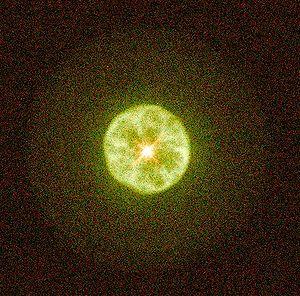
La nébuleuse planétaire IC 3568.
IC 3568 est une nébuleuse planétaire dans la constellation de la Girafe.
Voici une liste non exhaustive de nébuleuses planétaires, divisée selon leur localisation, dans l'hémisphère Nord et dans Sud.